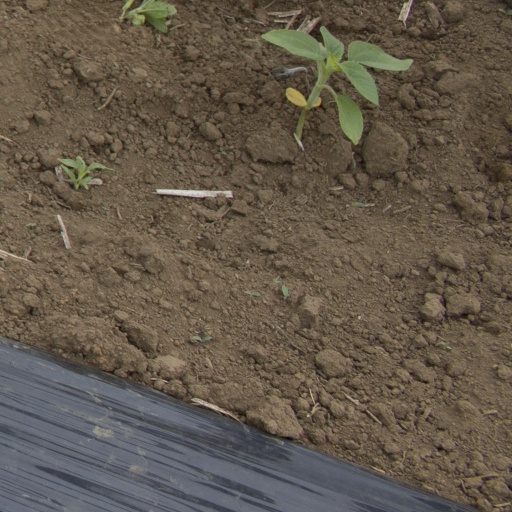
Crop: Jerusalem artichoke